Siegfried Line campaign

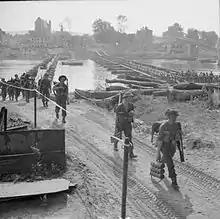
British infantry of the 1st Battalion, Hampshire Regiment crossing the Seine at Vernon, 28 August 1944.

The Channel ports were urgently needed to maintain the Allied armies. By the time that Brussels was liberated, it had become difficult to supply the 21st Army Group adequately. Indeed, one corps—VIII Corps—was withdrawn from active service to free its transport for general use. The Canadian First Army was tasked with liberating the ports during its advance along the French coast. The ports involved were Le Havre, Dieppe, Boulogne, Calais, and Dunkirk in France, as well as Ostend in Belgium. Adolf Hitler had appreciated their strategic value. He issued a Führer Order declaring them to be "fortresses" that must receive adequate materiel for a siege and be held to the last man.